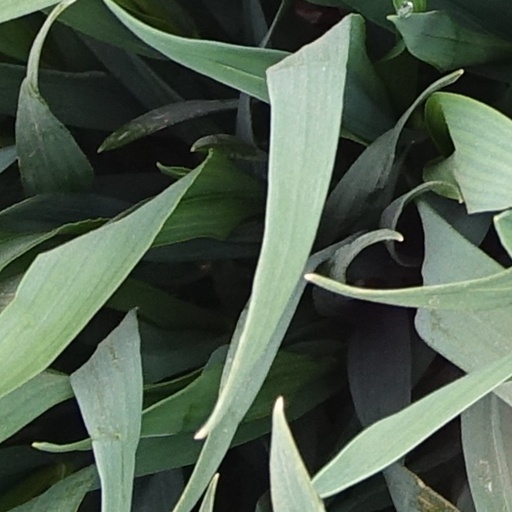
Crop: wheat